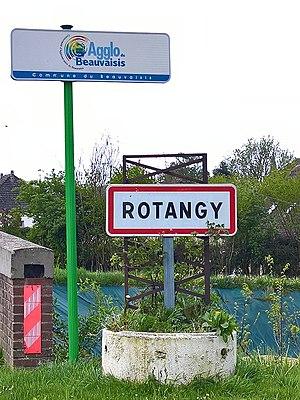
Rotangy
Rotangy est une commune française située dans le département de l'Oise, en région Hauts-de-France.